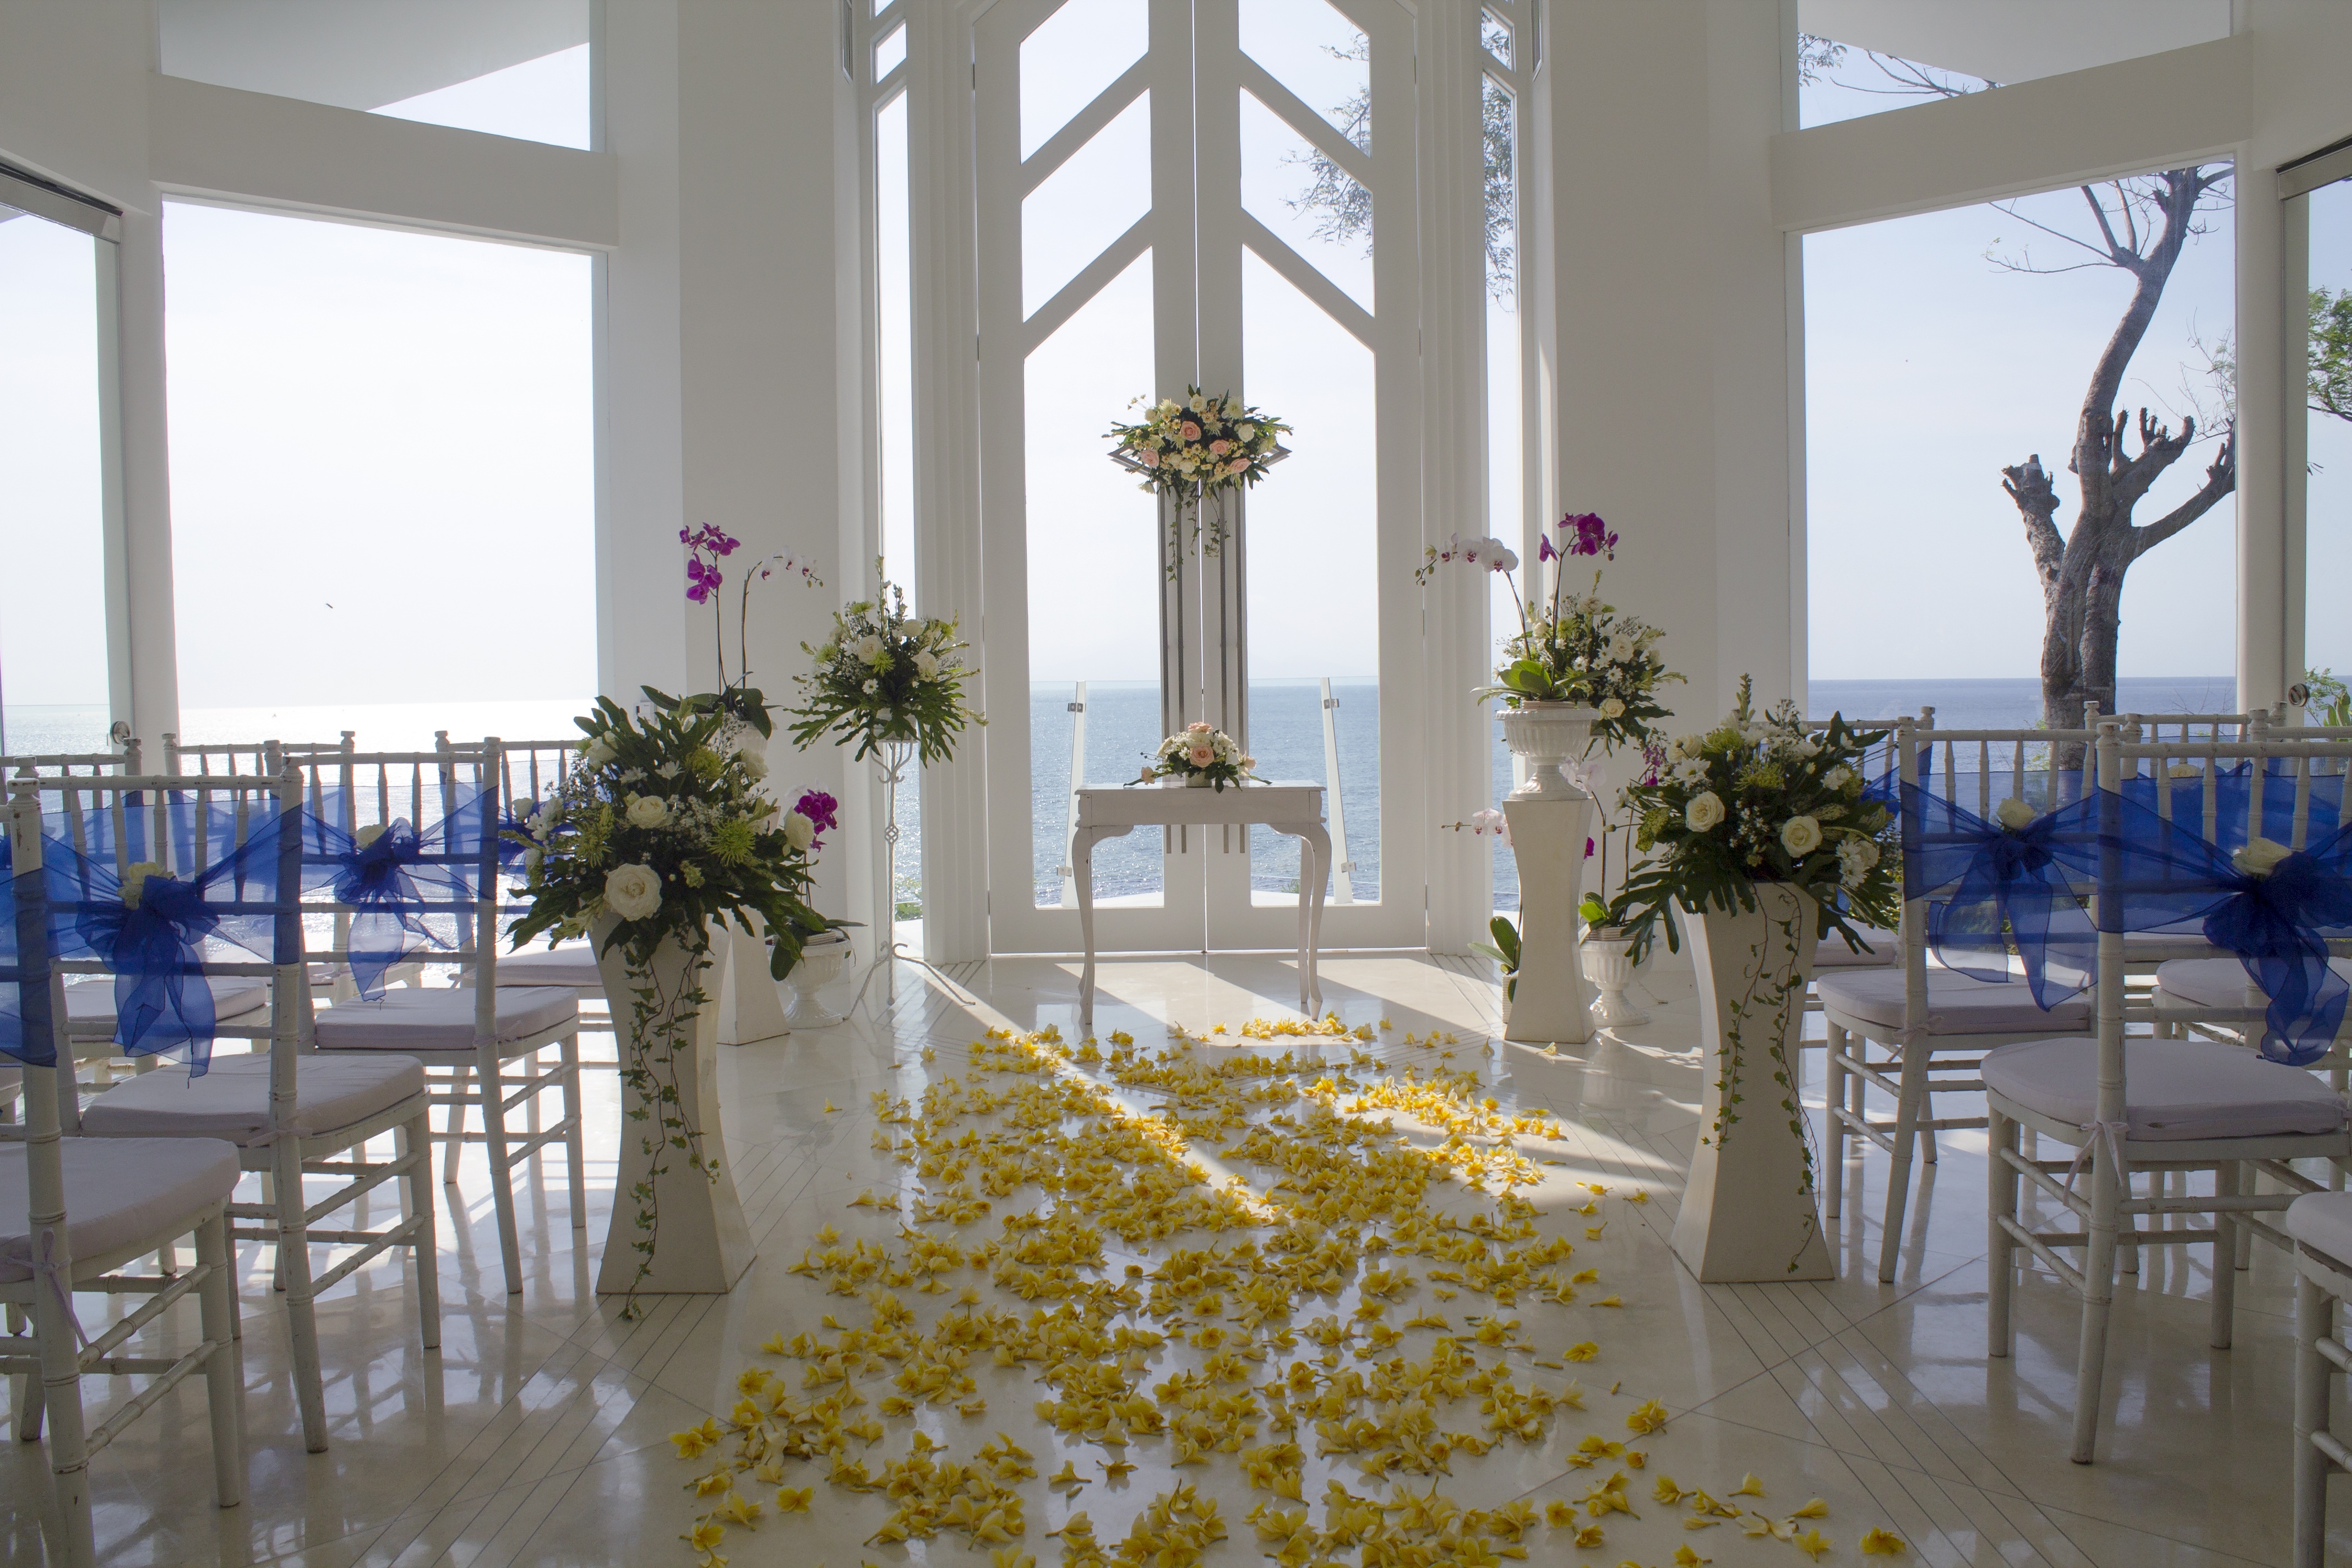
sea, flower, view, decoration, meal, religion, romance, property, wedding, aisle, ceremony, ballroom, banquet, estate, venue, floristry, setting, destination, dining room, wedding reception, floral design, function hall, flower arranging